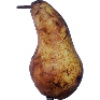
Label: pear_abate